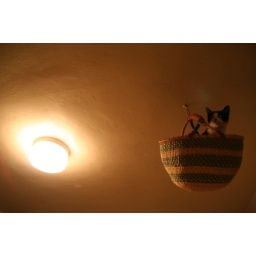
cat in a basket